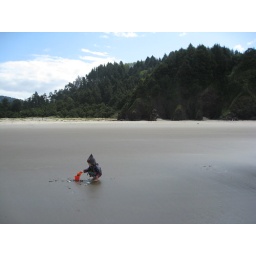
anna digging in the beach sand